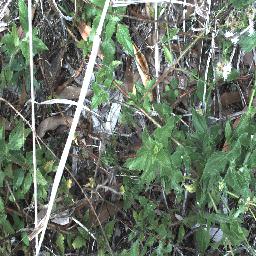
Label: siam_weed